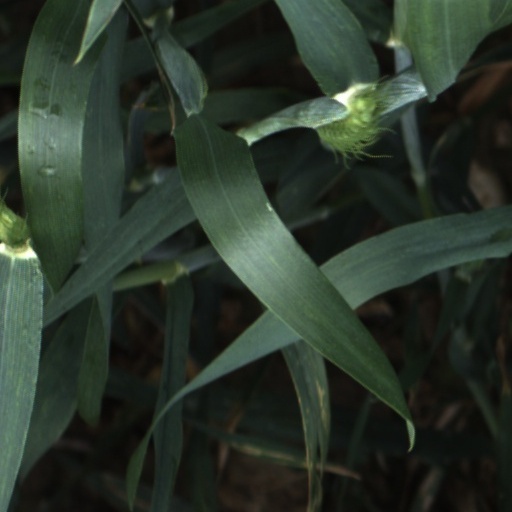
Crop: wheat